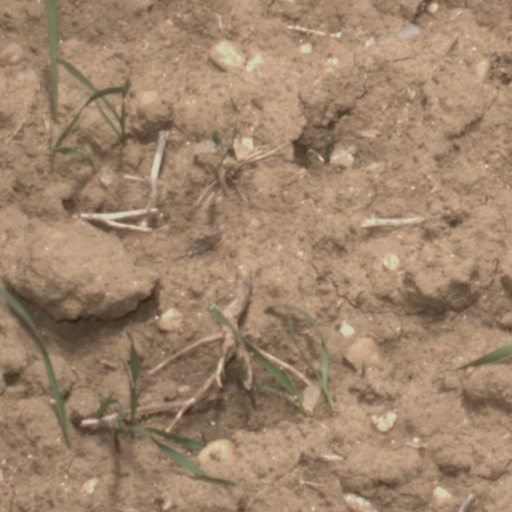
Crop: wheat